Amy Barnes

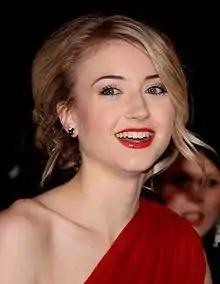
Ashley Slanina-Davies ("pictured") cut her hair short for Amy's domestic abuse storyline.

In 2007 after Amy resumes her relationship with Ste Hay (Kieron Richardson) and they move into their own flat, Ste became increasingly violent and started to hit Amy, which was the start of a domestic abuse storyline. Slanina-Davies conducted extensive research into the plot During an interview with LINC Online she stated: "I research pretty much everything I’m involved in. It's important to be realistic because there’ll be people out there watching who are hoping to relate to your character. I think if you didn’t research properly you’d only end up alienating the people you want to try and empathise with." One segment of the storyline saw Ste cutting off her ponytail. In real life Slanina-Davies had cut her hair short to raise money for charity of this she stated: "When I had my hair cut short in Hollyoaks I did that to raise money for CLIC Sargant, which is a charity helping children with cancer and leukaemia."